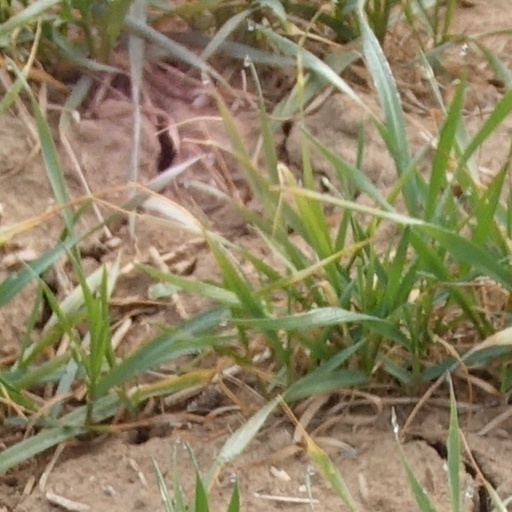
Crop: wheat